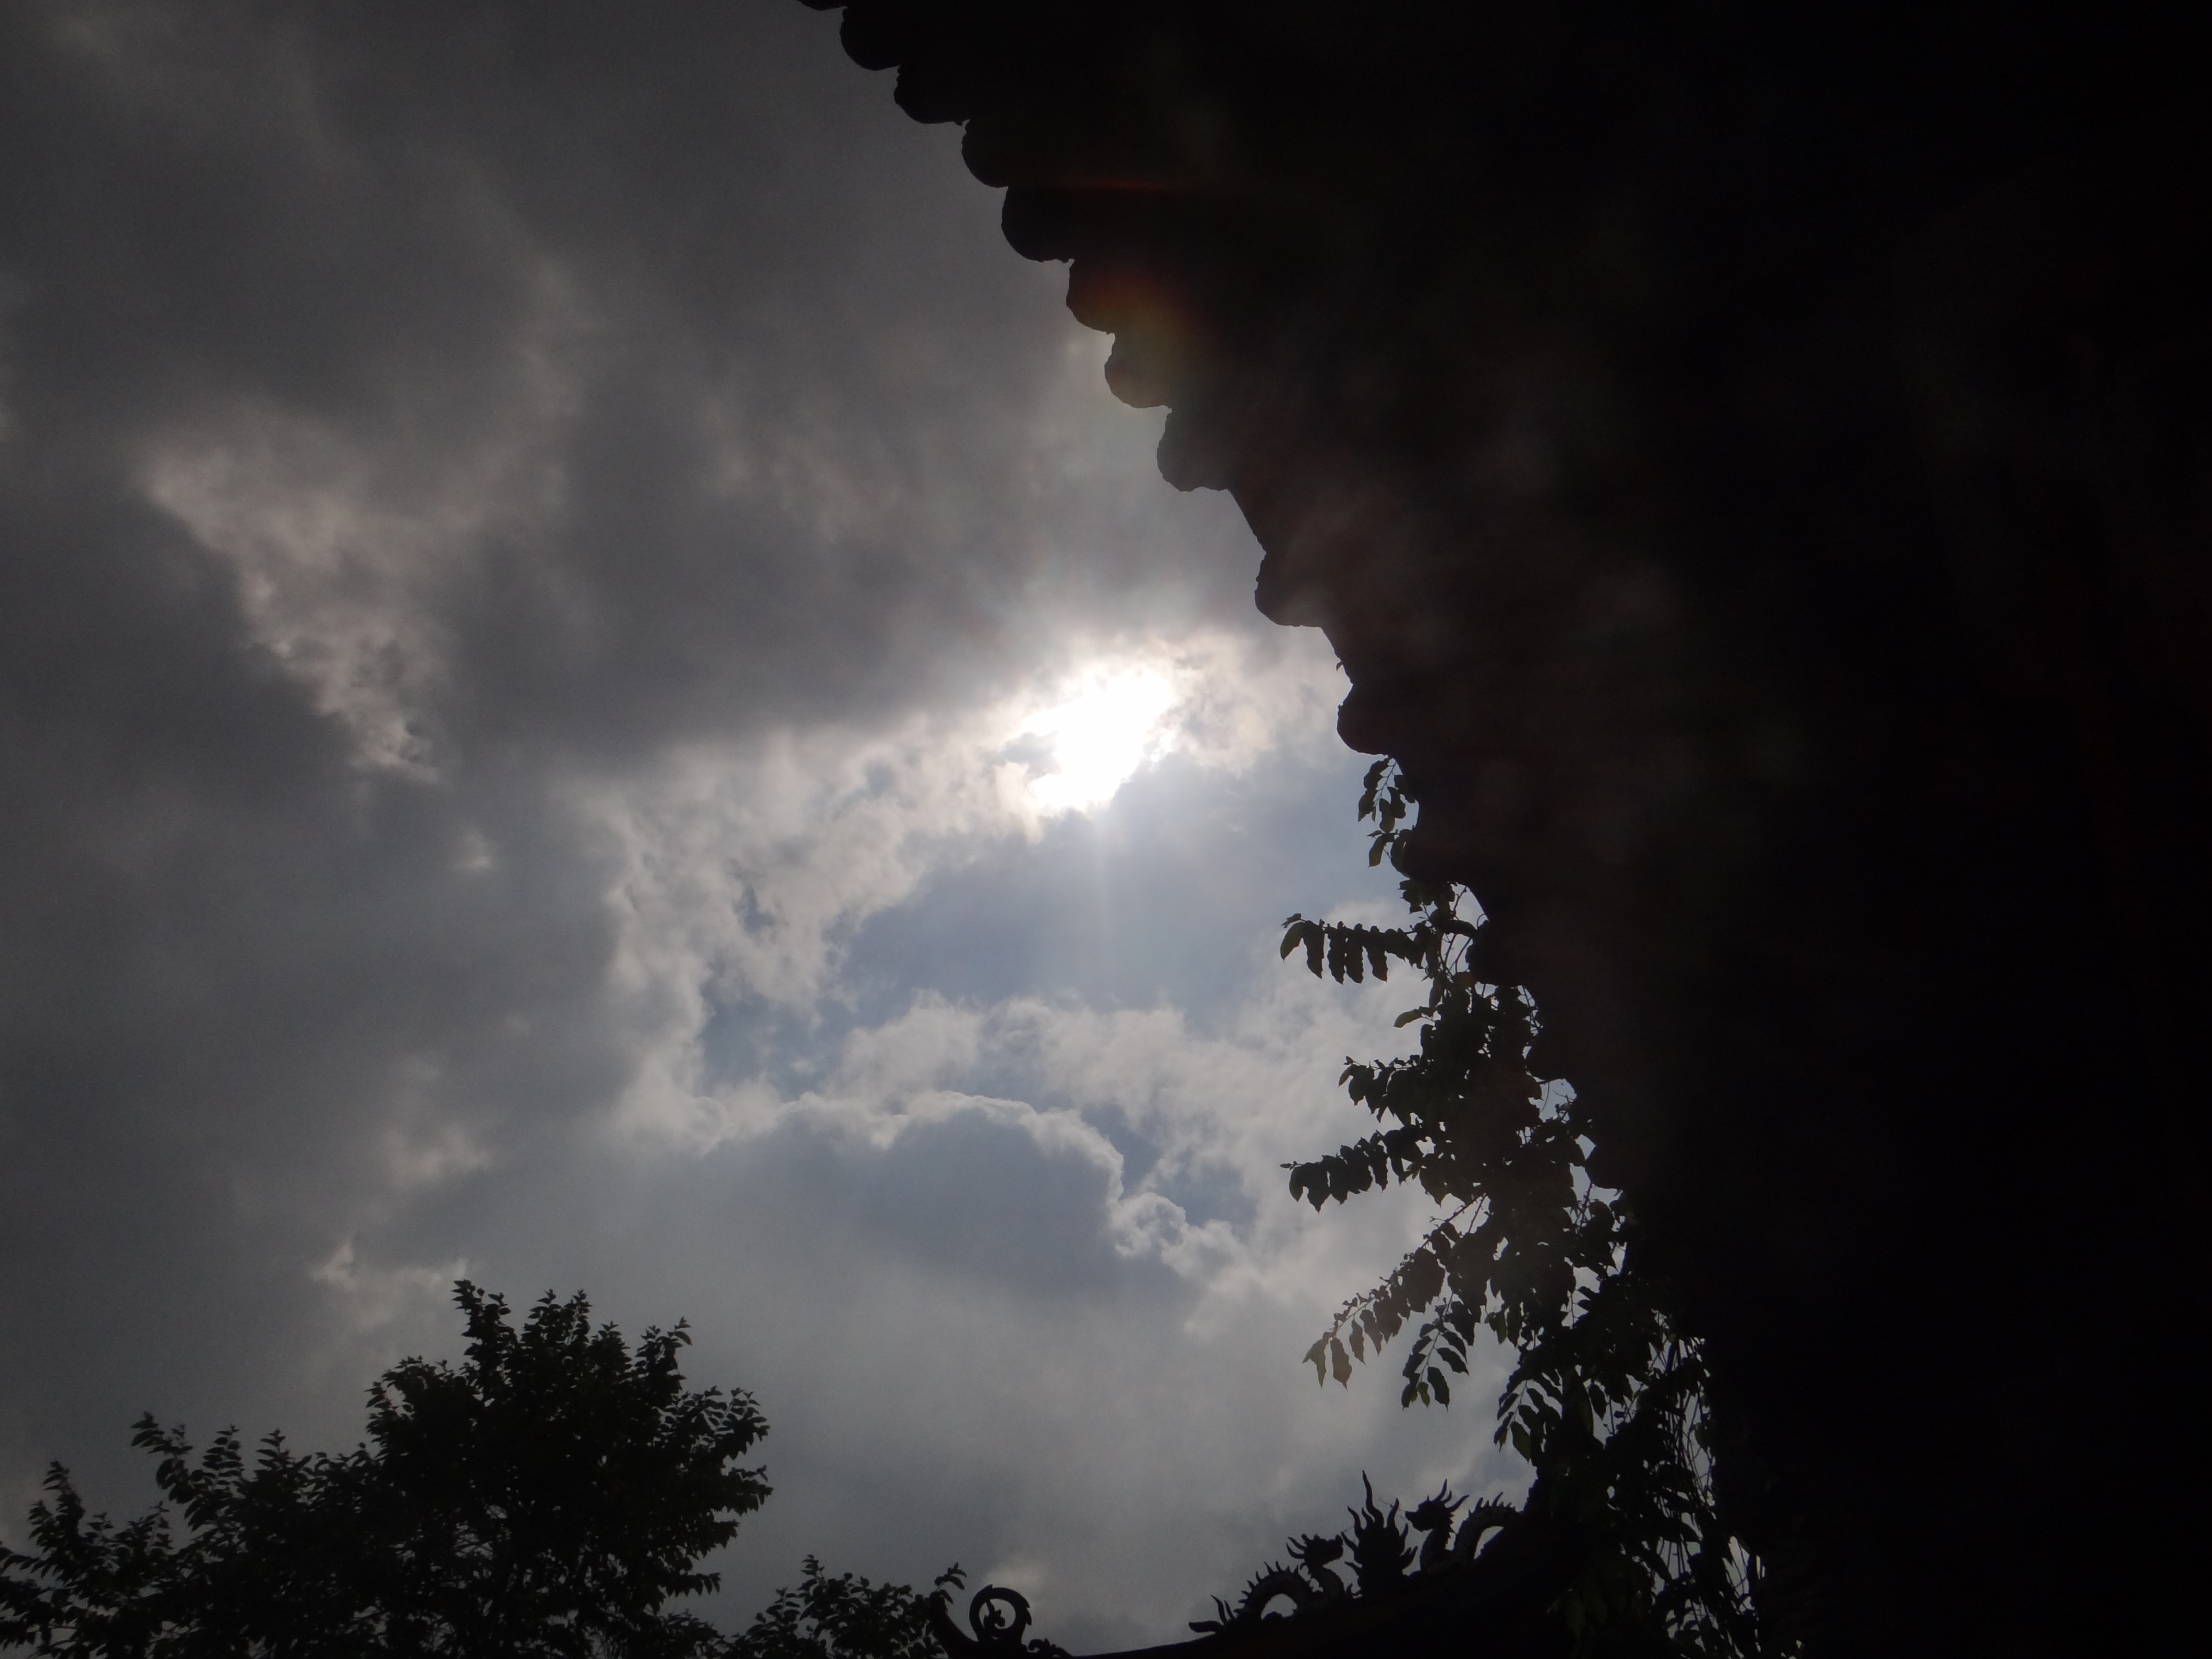
light, cloud, sky, sunlight, atmosphere, dusk, evening, weather, darkness, meteorological phenomenon, atmosphere of earth